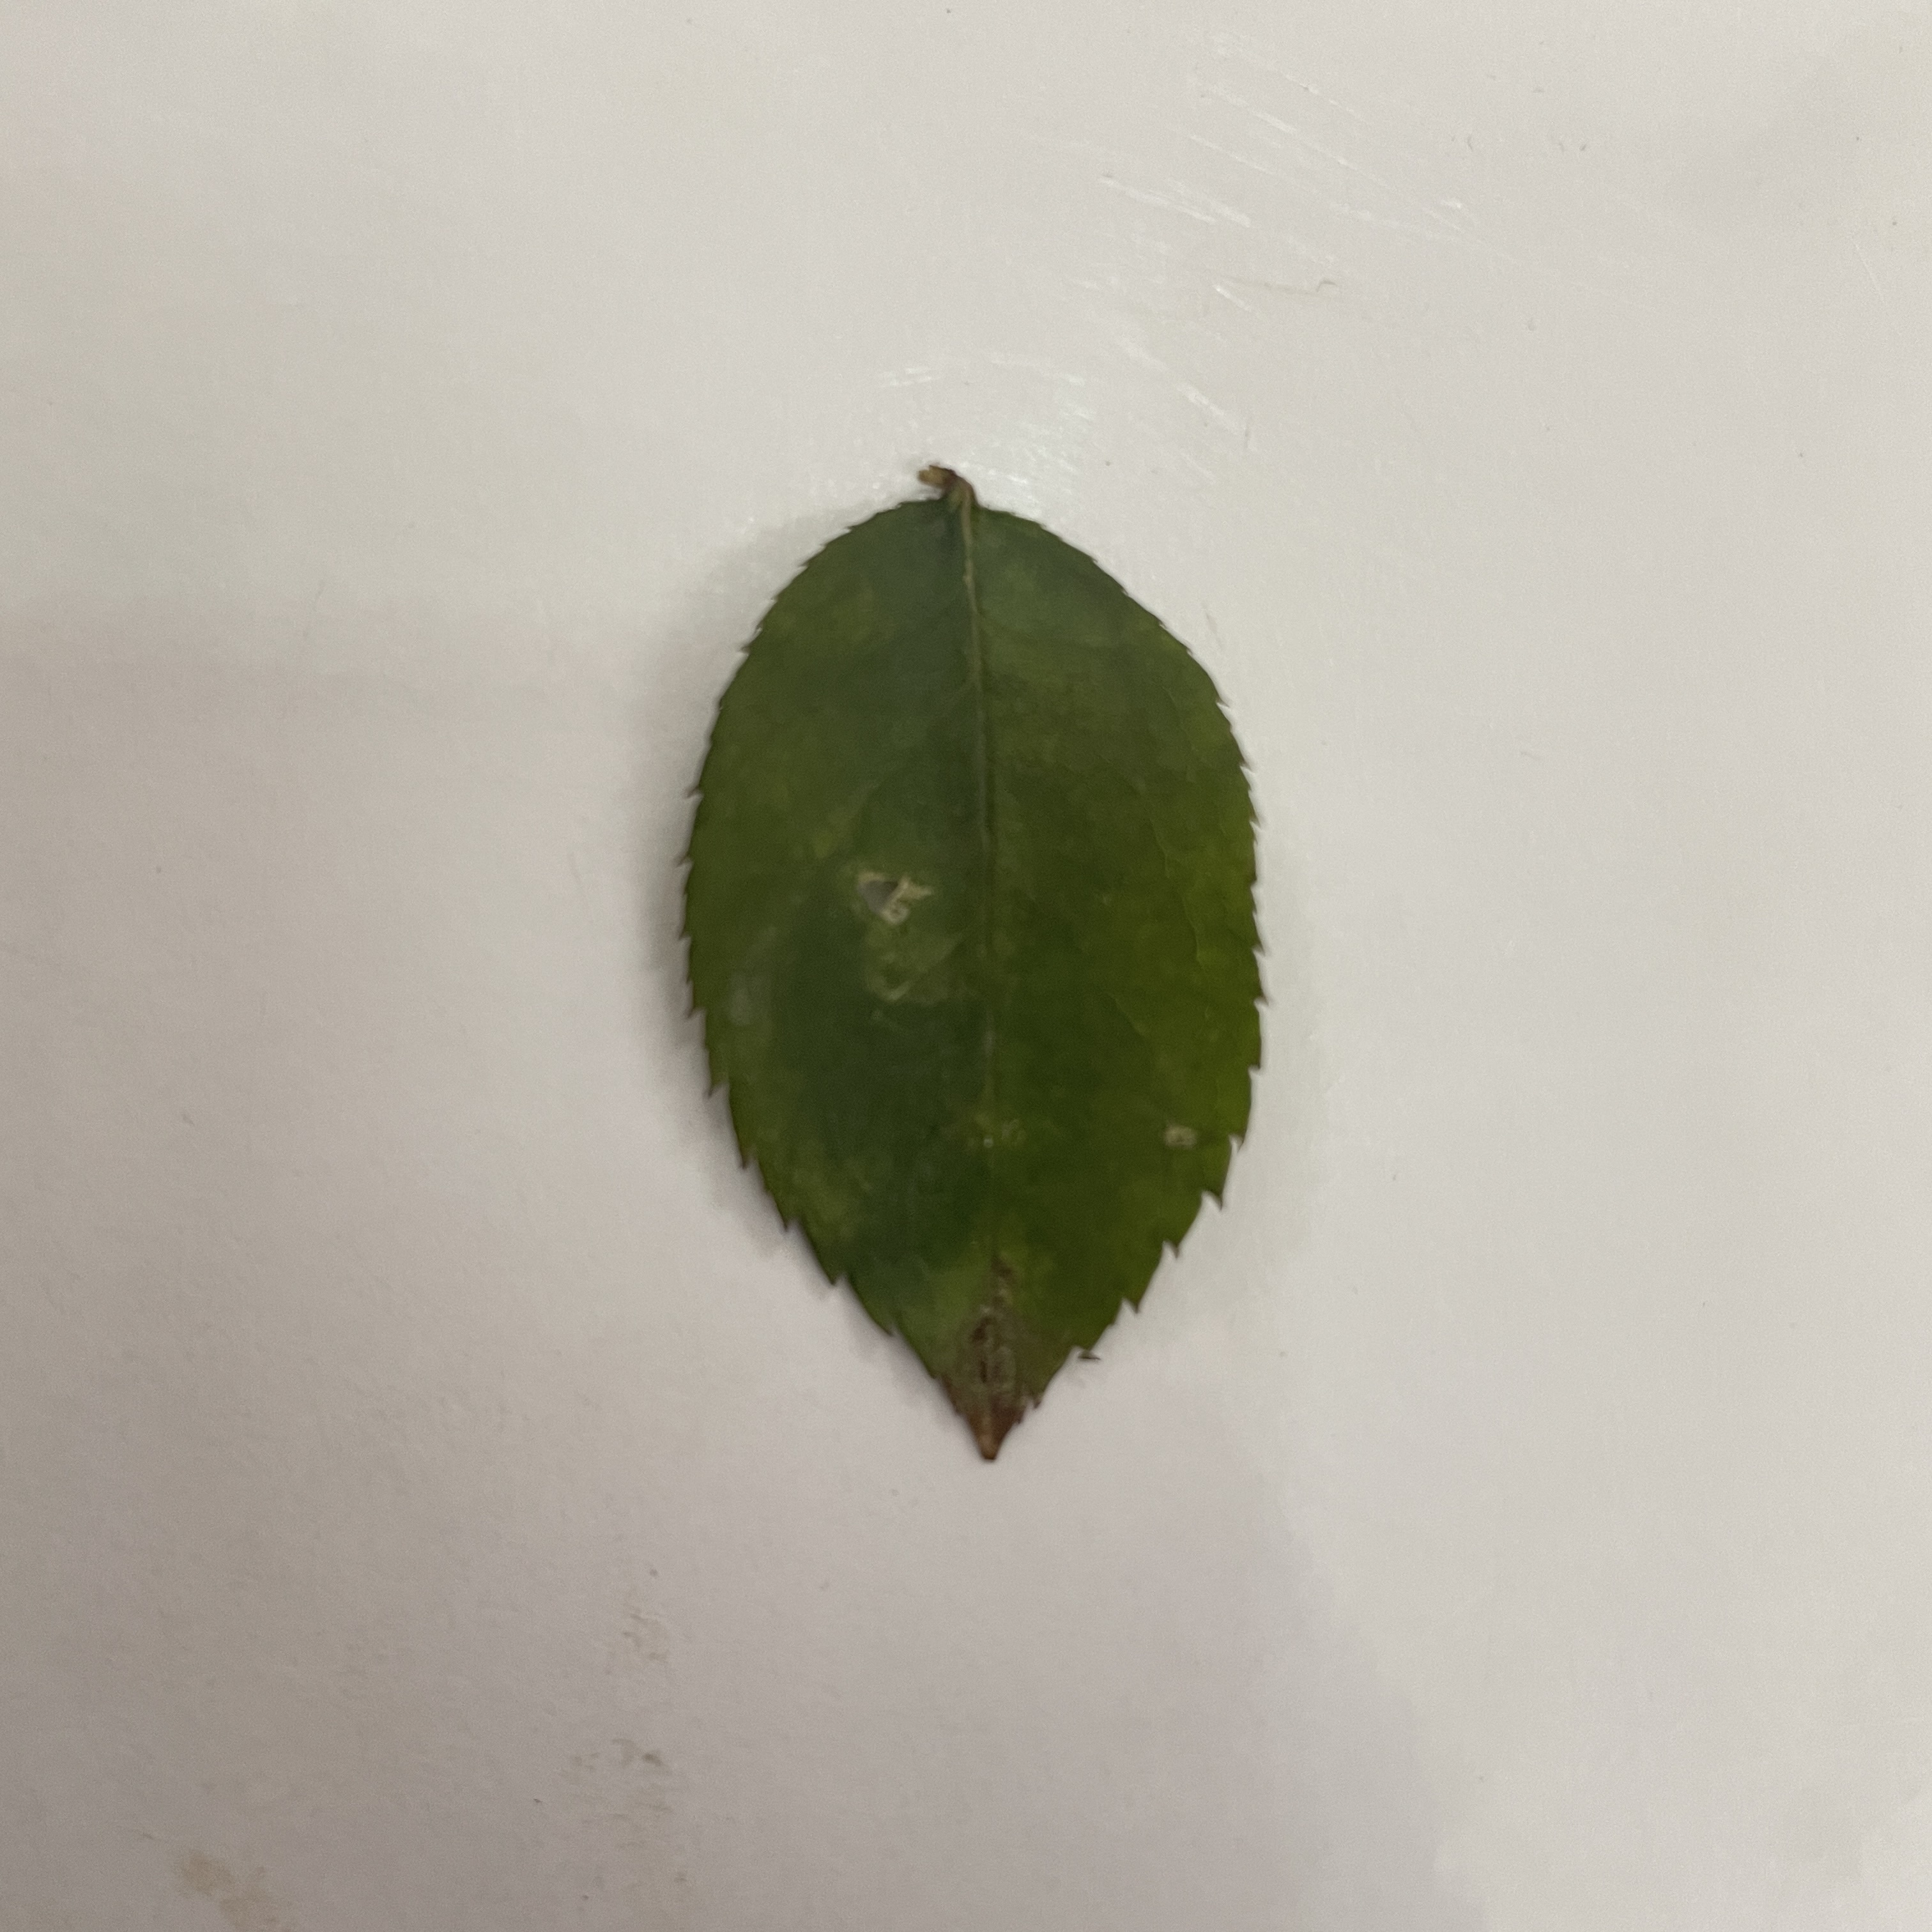
Label: Healthy Leaf